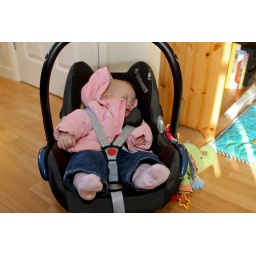
Day 252: A rare nap in the car seat